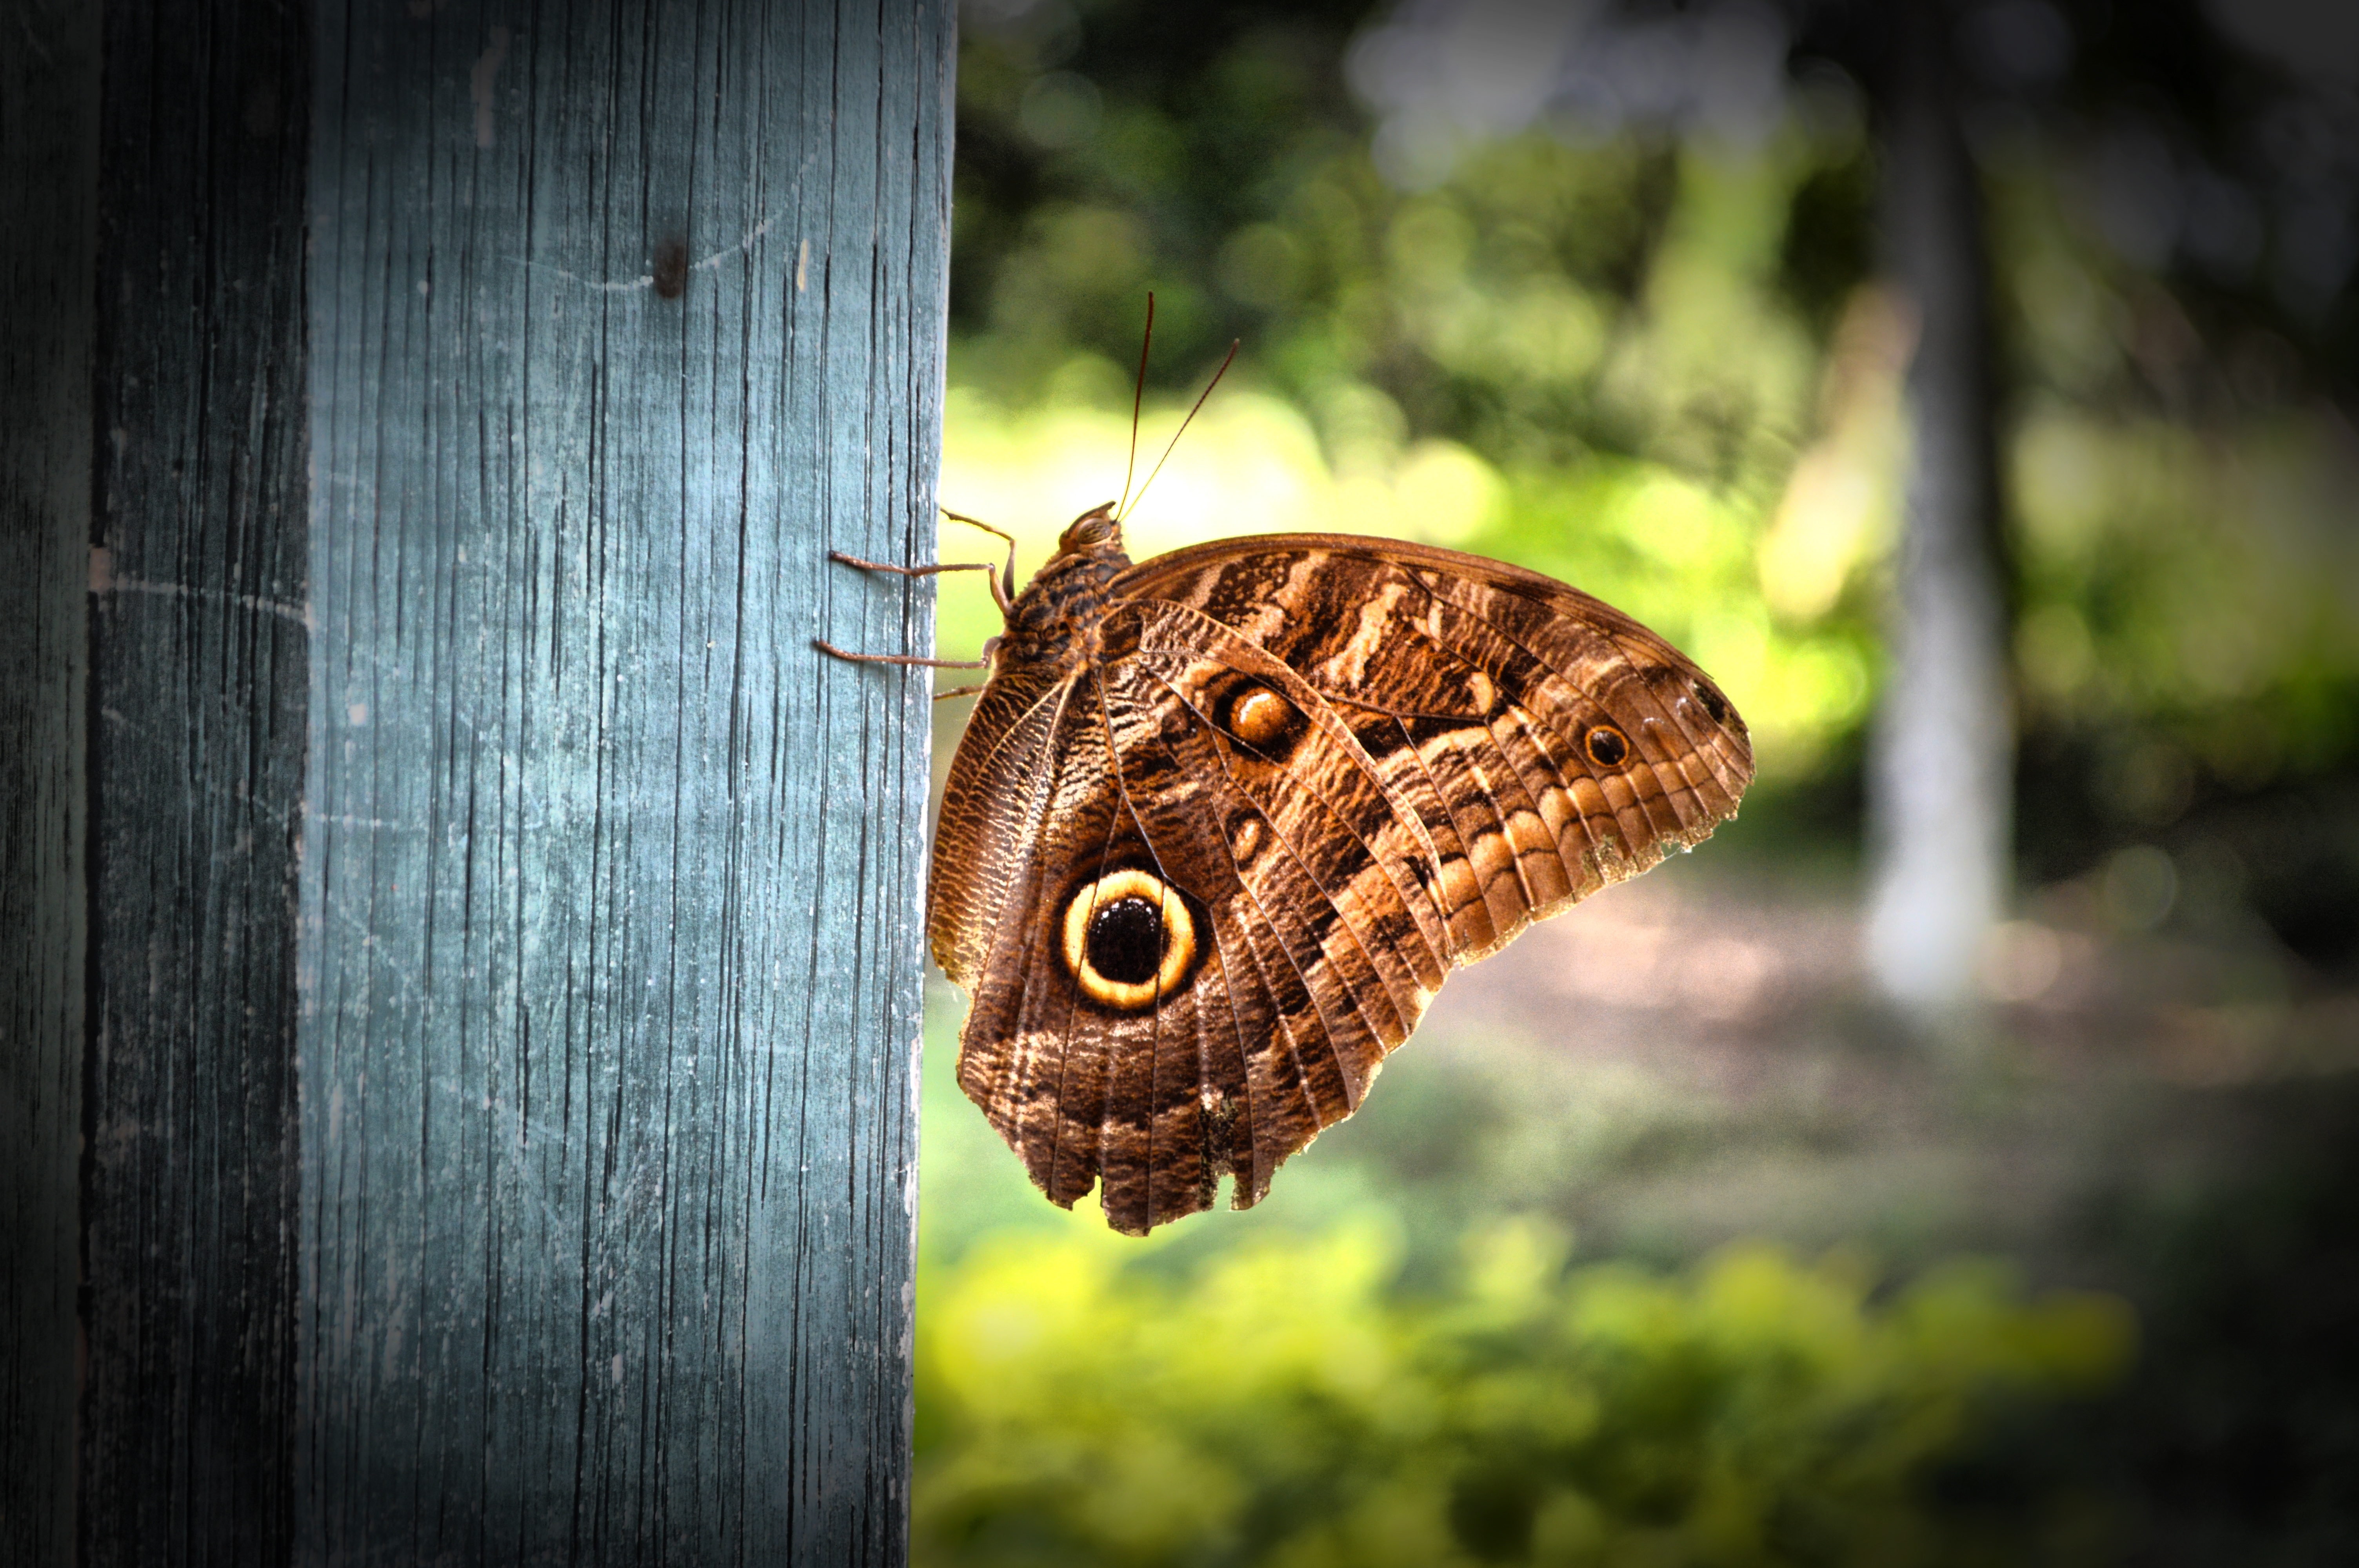
nature, open, wing, photography, leaf, flower, animal, wildlife, green, insect, natural, brown, moth, butterfly, fauna, invertebrate, life, close up, posing, wings, animals, beauty, approach, macro photography, pollinator, moths and butterflies